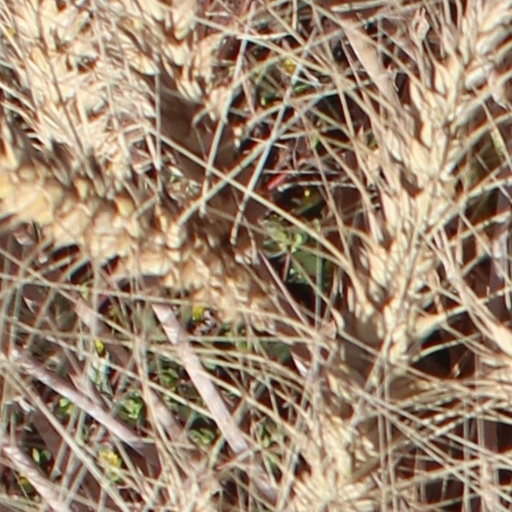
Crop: wheat